Velenje

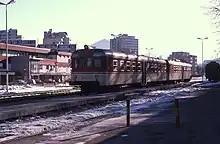
Velenje train station in 1997

The drive from Ljubljana takes about one hour. Velenje's city center is relatively easily covered on foot, or by bicycle. Bicycles can be rented from the tourist office in Villa Bianca.